Magnolia Park (Hillsboro, Oregon)

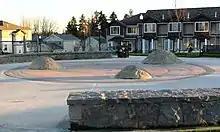
Fountain

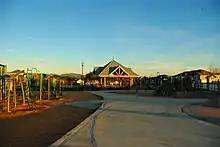
Play equipment and picnic shelter

Magnolia Park is in size and is the city's easternmost park. The park is located in the Tanasbourne neighborhood and was adopted by the Trader Joe's store as part of Hillsboro's adopt-a-park program. Magnolia is between Cornell and Walker roads and surrounded by a retail development that includes Whole Foods, a retirement community, and condominiums. Amenities at the park include a water fountain designed for children to play in, walking areas, open grass areas, children's play equipment, athletic equipment, natural areas, and a covered picnic area.